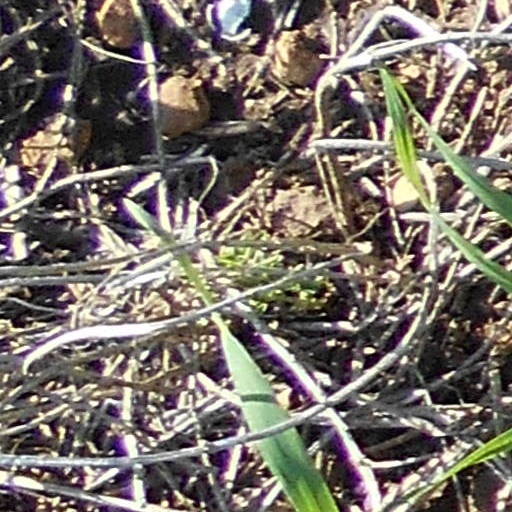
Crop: wheat